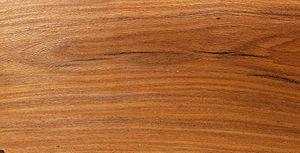
Le bois est un matériau naturel d'origine végétale. Il est constitué par un tissu végétal formant la plus grande partie du tronc des plantes ligneuses. Le bois assure, chez la plante, le rôle de conduction de la sève brute des racines jusqu’aux feuilles et le rôle de soutien mécanique de l'arbre ou de l'arbuste. Il sert aussi parfois de tissu de réserve.